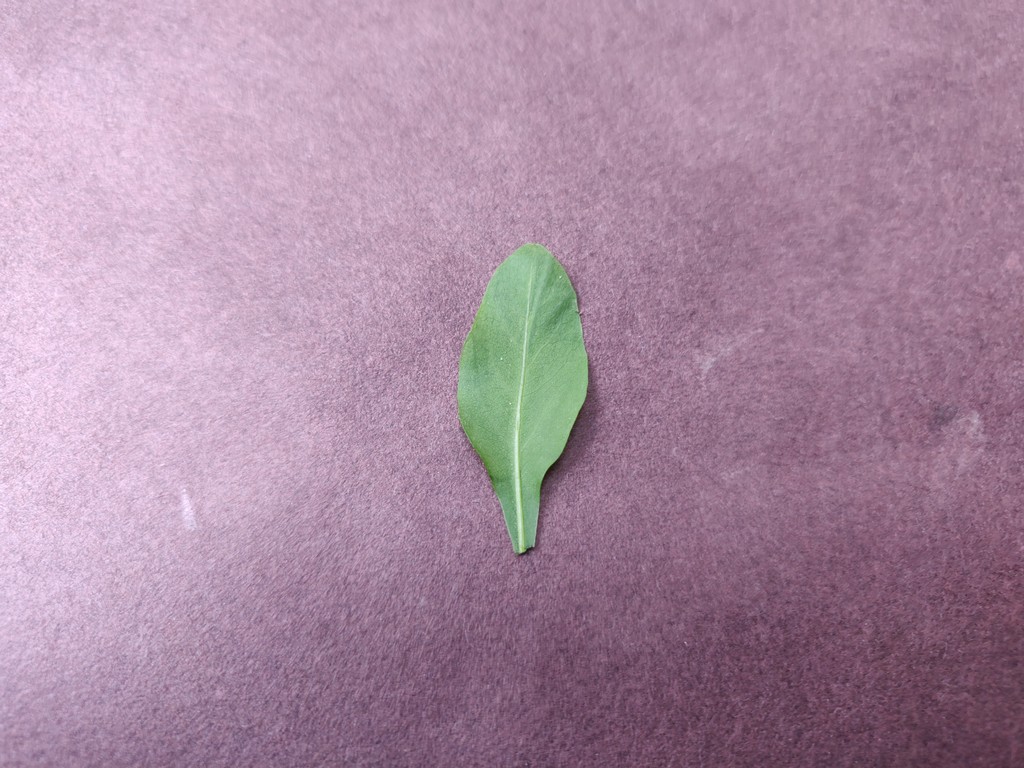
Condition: Healthy
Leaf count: single
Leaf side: back